Lincombian-Ranisian-Jerzmanowician

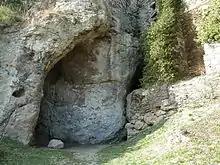
The cave in Ranis in Thuringia

The technocomplex is named after findings in Kents Cavern, Lincombe Hill, Torquay (Devon, England), the cave of Ilsenhöhle in Ranis (Thuringia, Germany), and the Jerzmanowicien cave in Ojców (Kraków County, Poland). About 40 different sites have been identified. At Ilsenhöhle, an excavation conducted from 2016 to 2022 found fossils containing Homo sapiens DNA in a layer of sediment that also contained stone tools.